The Dark Backward

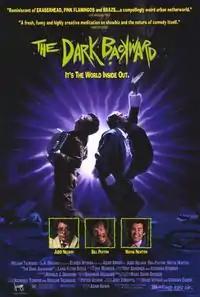
Theatrical release poster

The Dark Backward (also known as The Man with Three Arms) is a 1991 American black comedy film written and directed by Adam Rifkin. It stars Judd Nelson, Bill Paxton, and Wayne Newton. It follows a garbage man who tries his hand at stand-up comedy, failing miserably until a third arm mysteriously grows from his back.